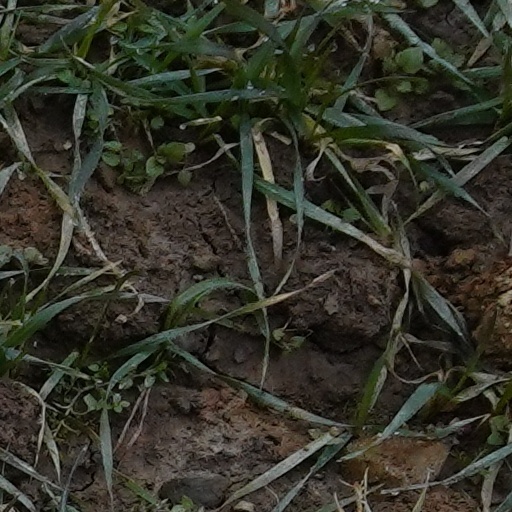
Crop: wheat